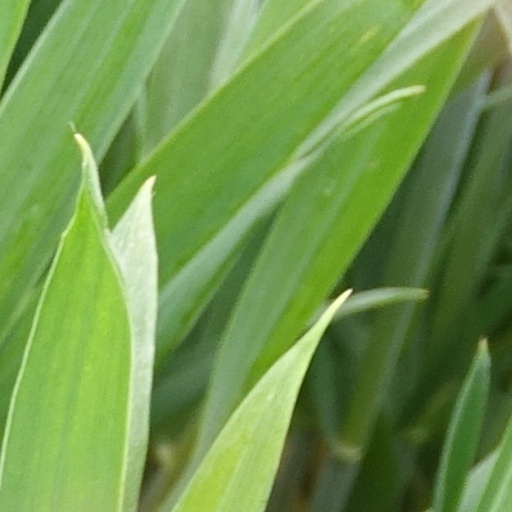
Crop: wheat